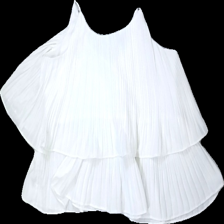
View: back
Type: Tank top
Category: Ladies
Brand: Bikbok
Colors: White
Material: 100% polyester
Cut: Regular
Size: XS
Season: All
Damage location: top center
Damage 2 location: middle center
Damage 3 location: bottom center
Price range: 50-100
Recommended usage: Reuse
Description: vitt linne